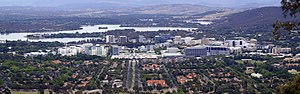
Canberra / Historie / Canberra som hovedstad
Canberra set fra Mount Ainslie med Lake Burley Griffin og Mount Stromlo i baggrunden.
Canberra er Australiens hovedstad med 410.301 indbyggere. Byen er den eneste større by i Australien, som ikke ligger ved kysten. Den er beliggende i den nordlige del af hovedstadsterritoriet Australian Capital Territory, 280 km sydvest for Sydney og 660 km nordøst for Melbourne.